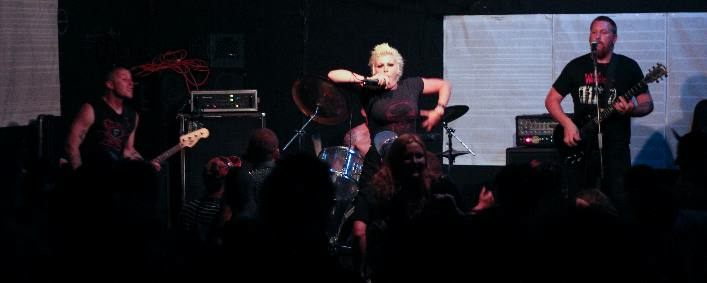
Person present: Yes